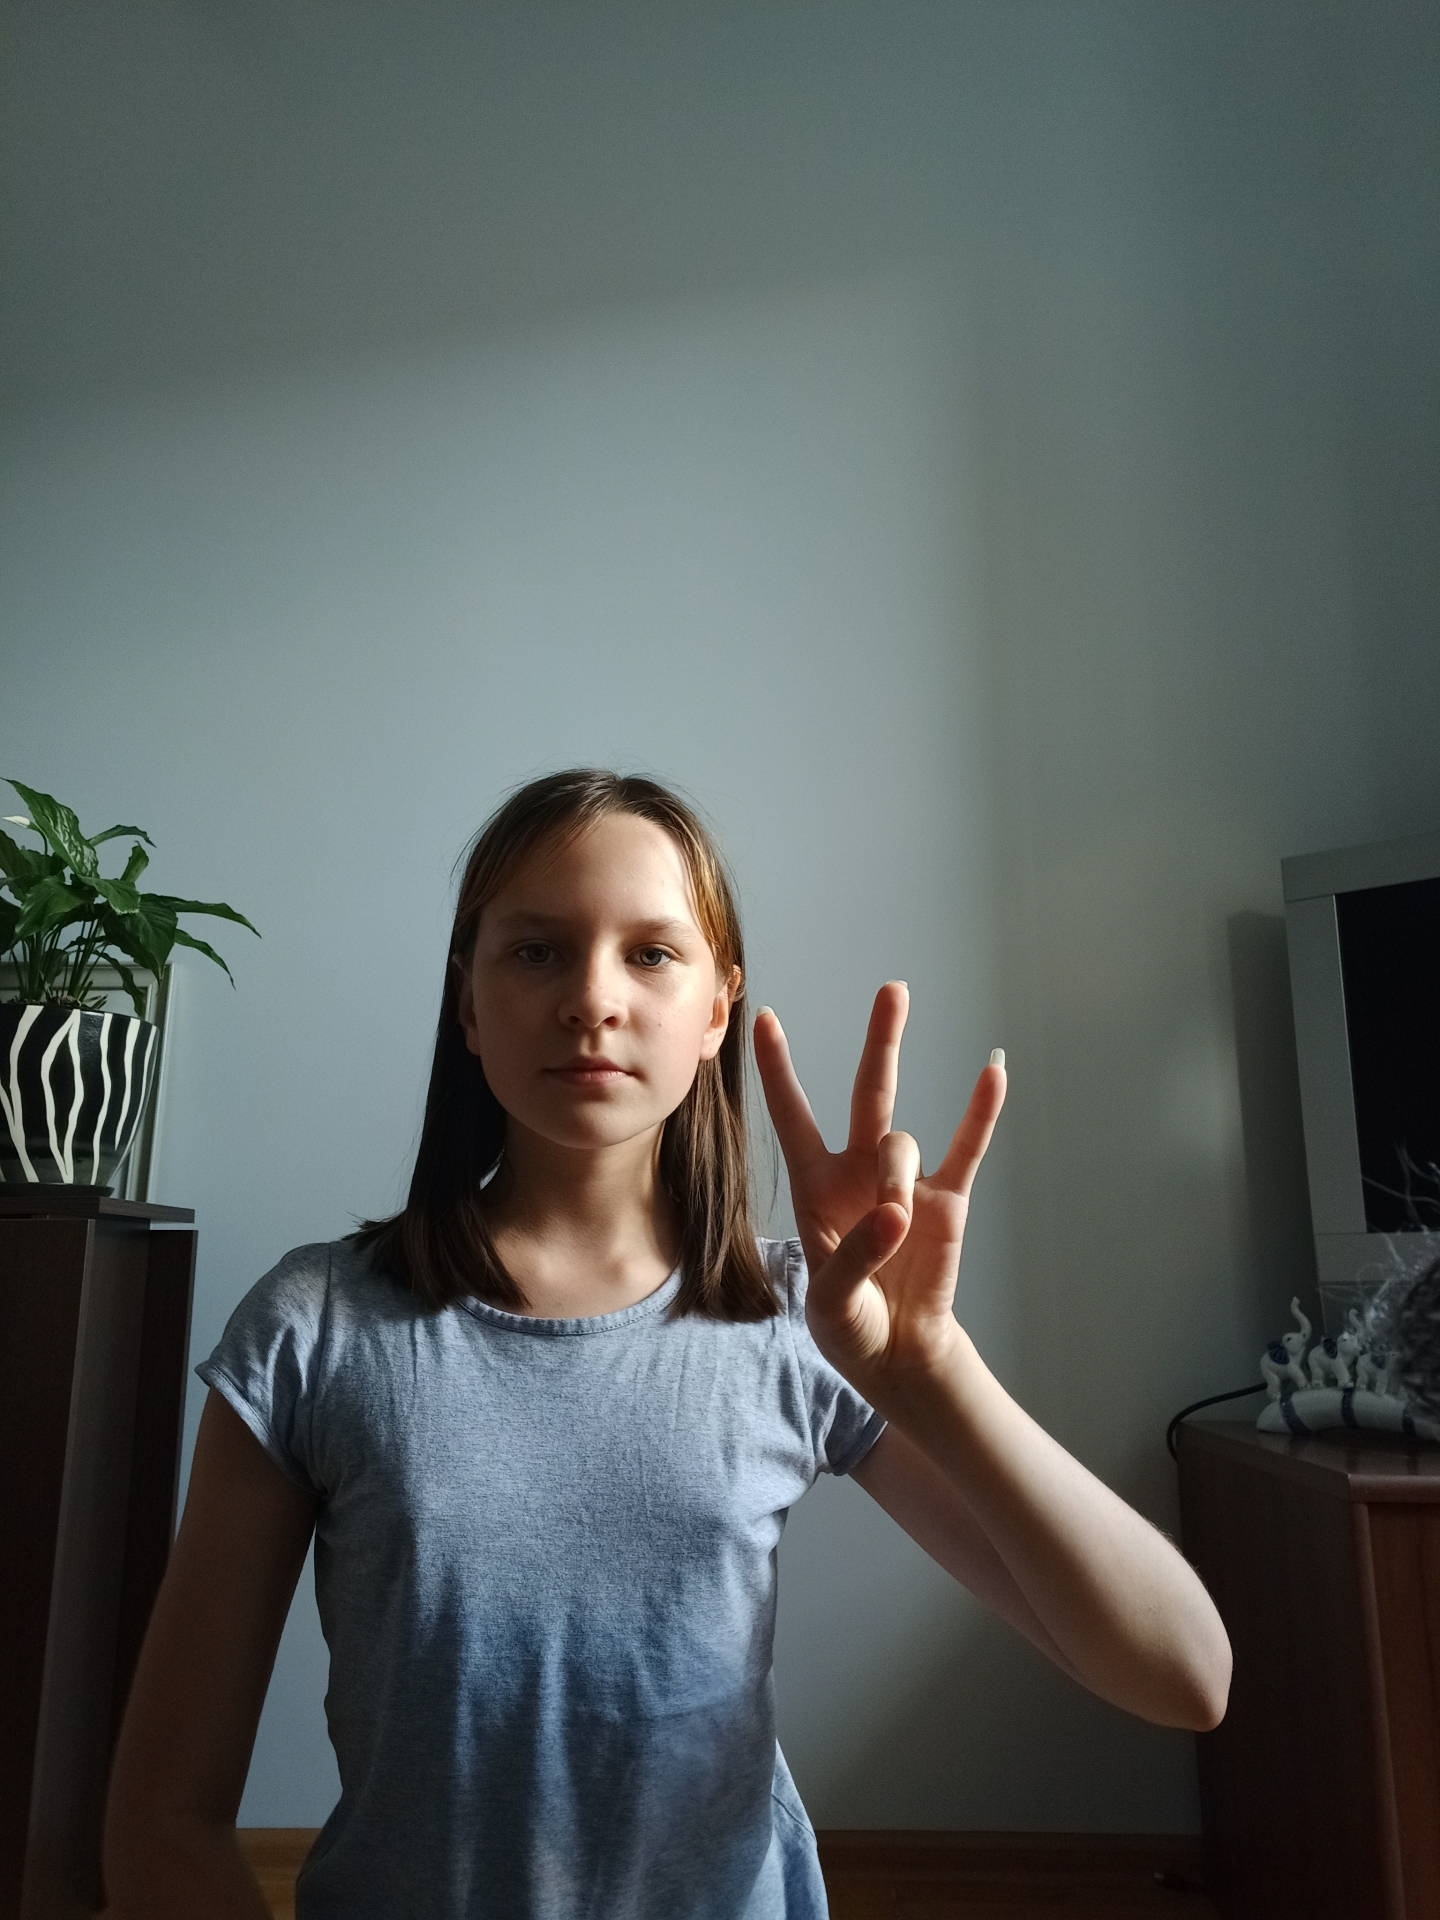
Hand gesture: three3